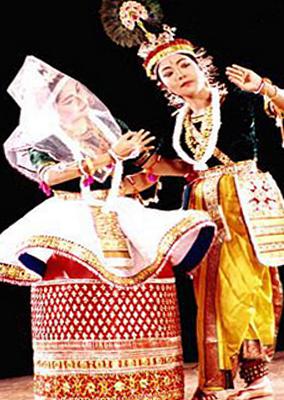
Dance form: manipuri